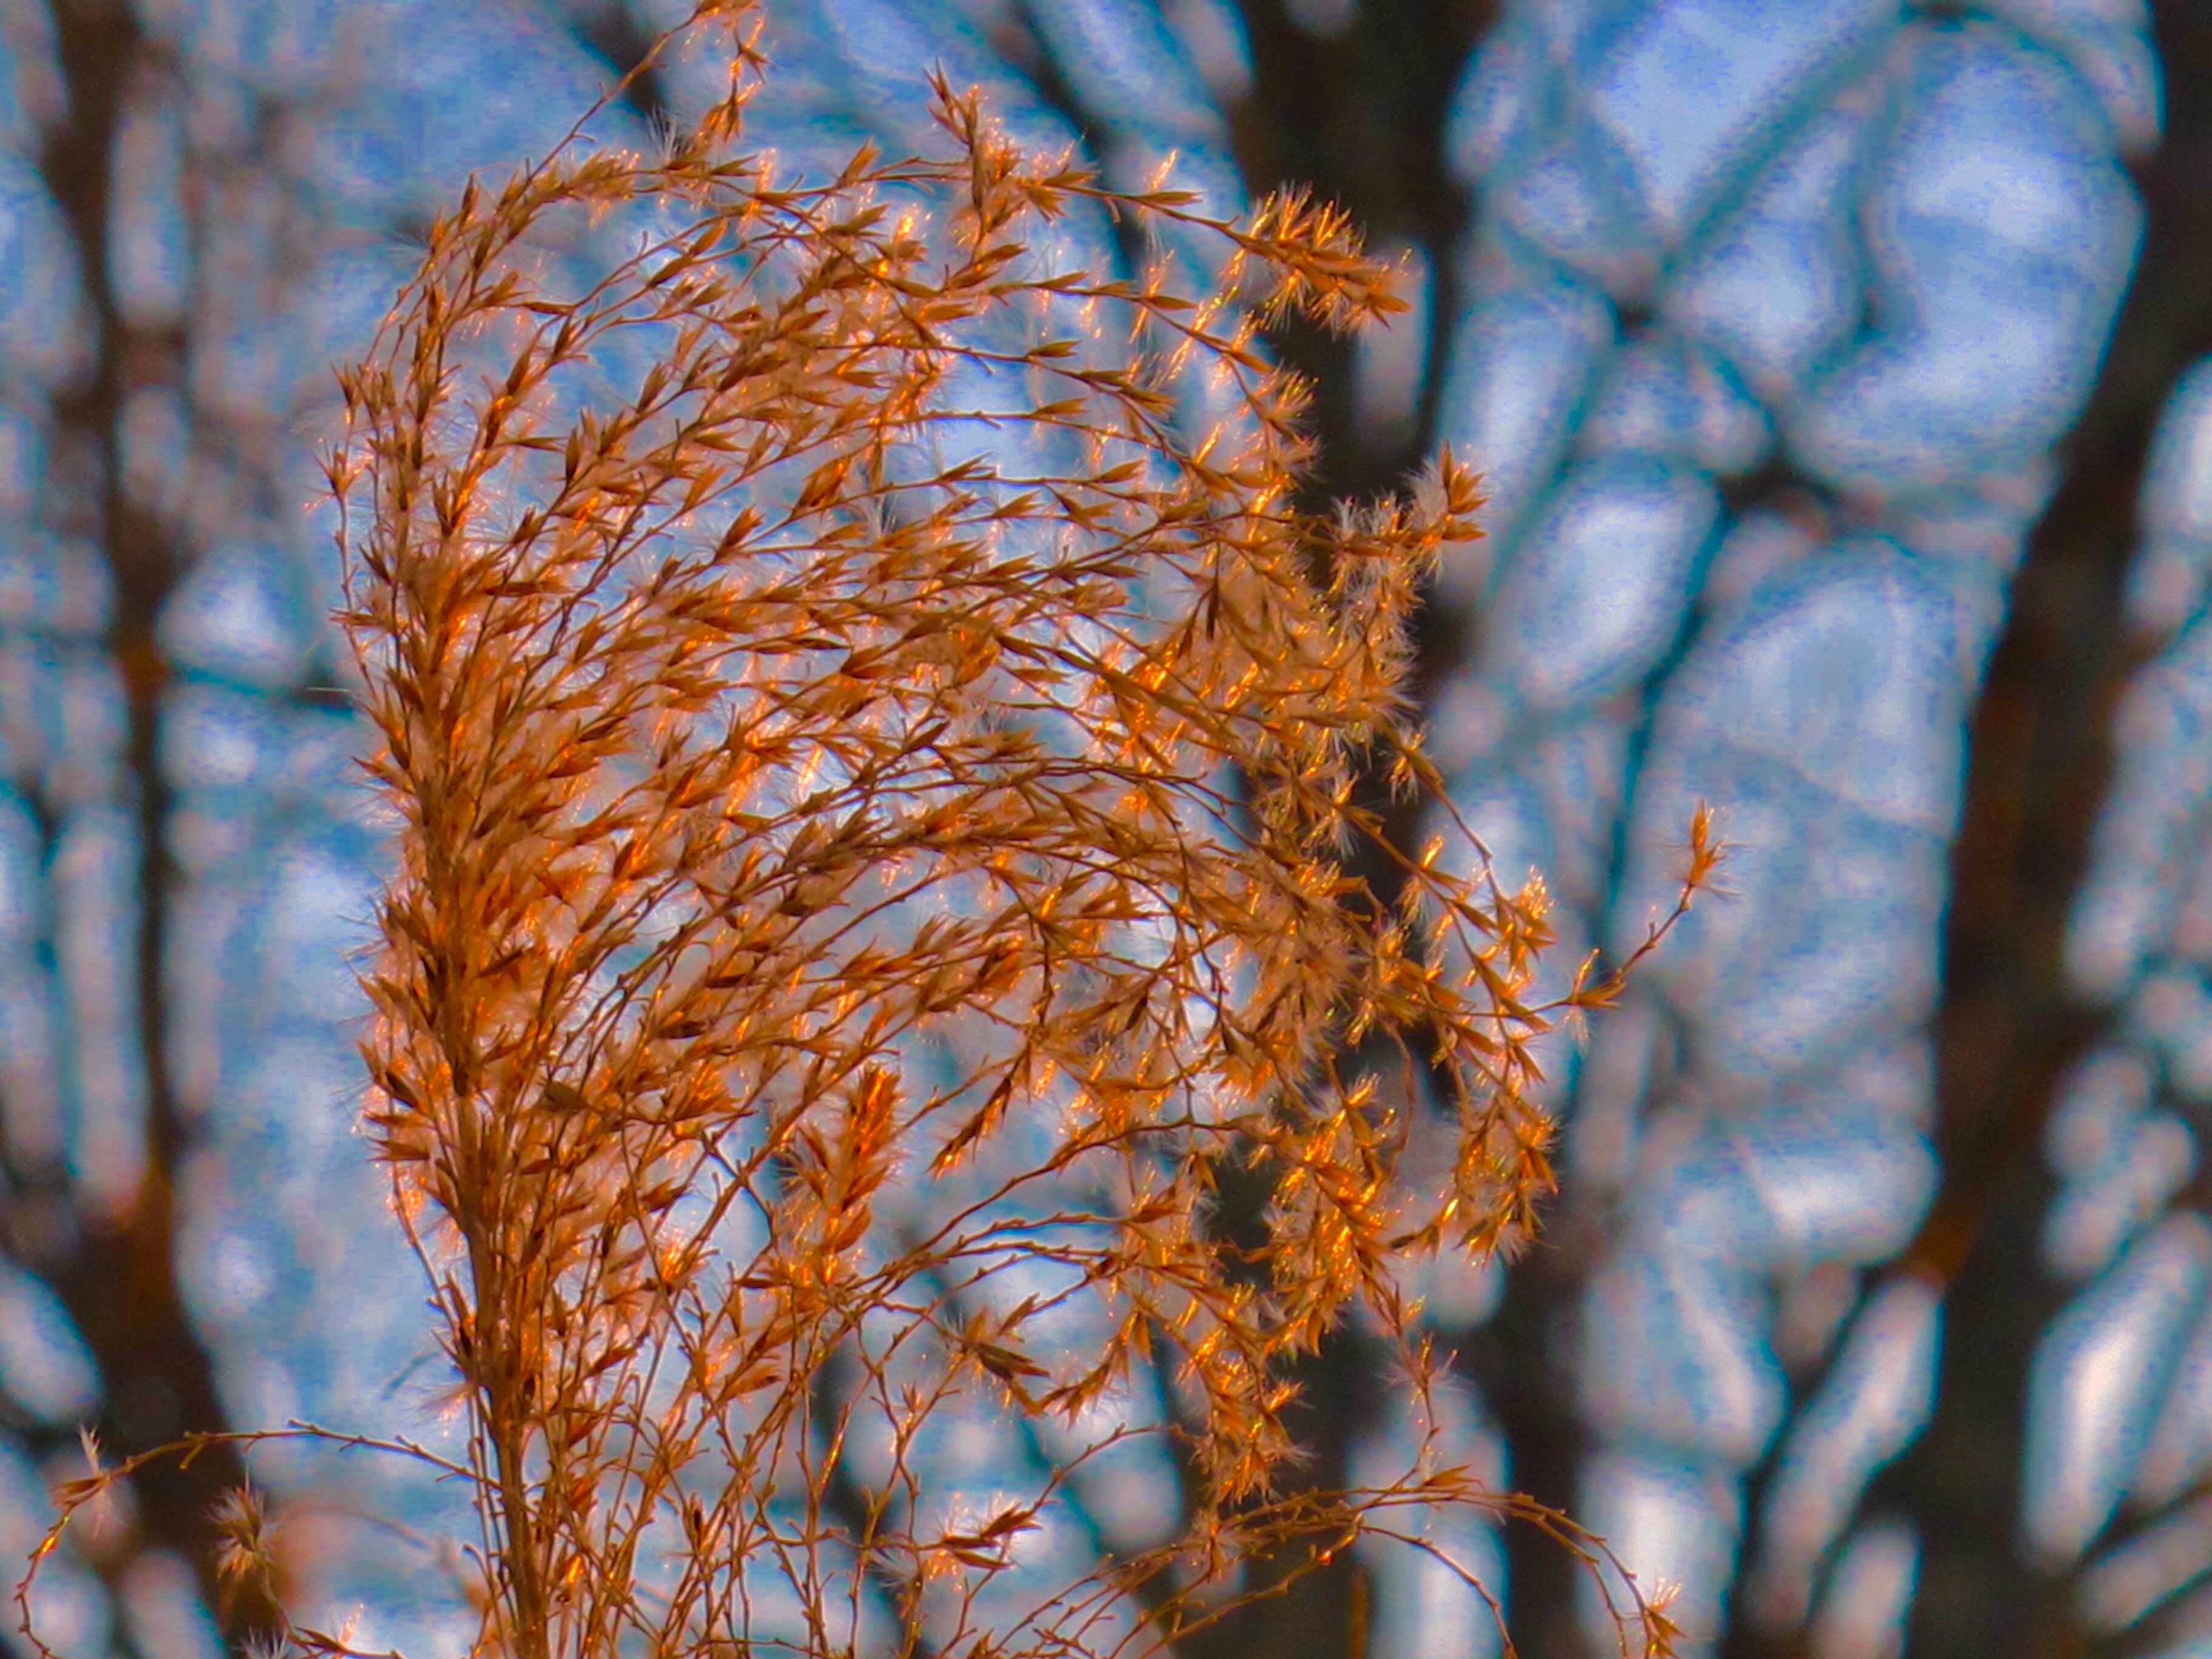
tree, nature, forest, grass, branch, winter, plant, sun, sunlight, leaf, flower, frost, spring, color, natural, autumn, botany, close, flora, season, twig, weed, close up, outdoors, background, single, head, day, simplicity, uncultivated, grass family, plant stem, woody plant